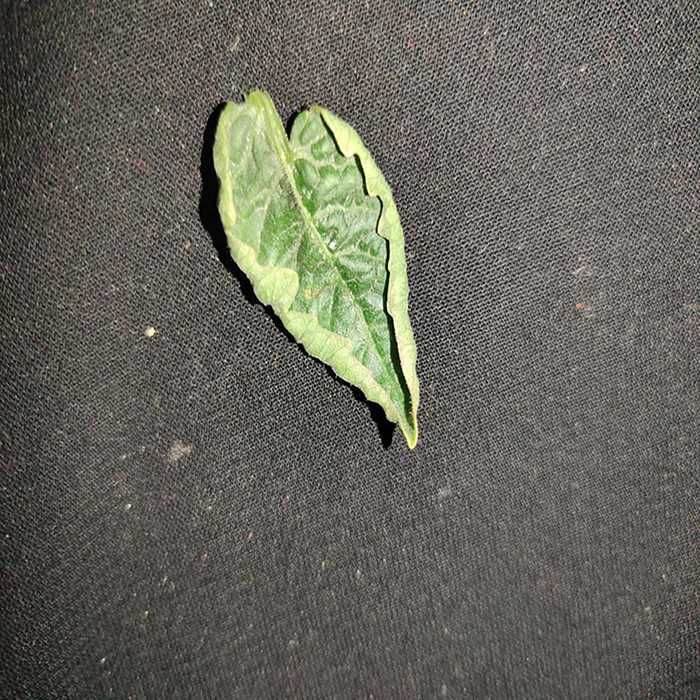
Plant: Tomato
Label: Tomato leaf curl virus